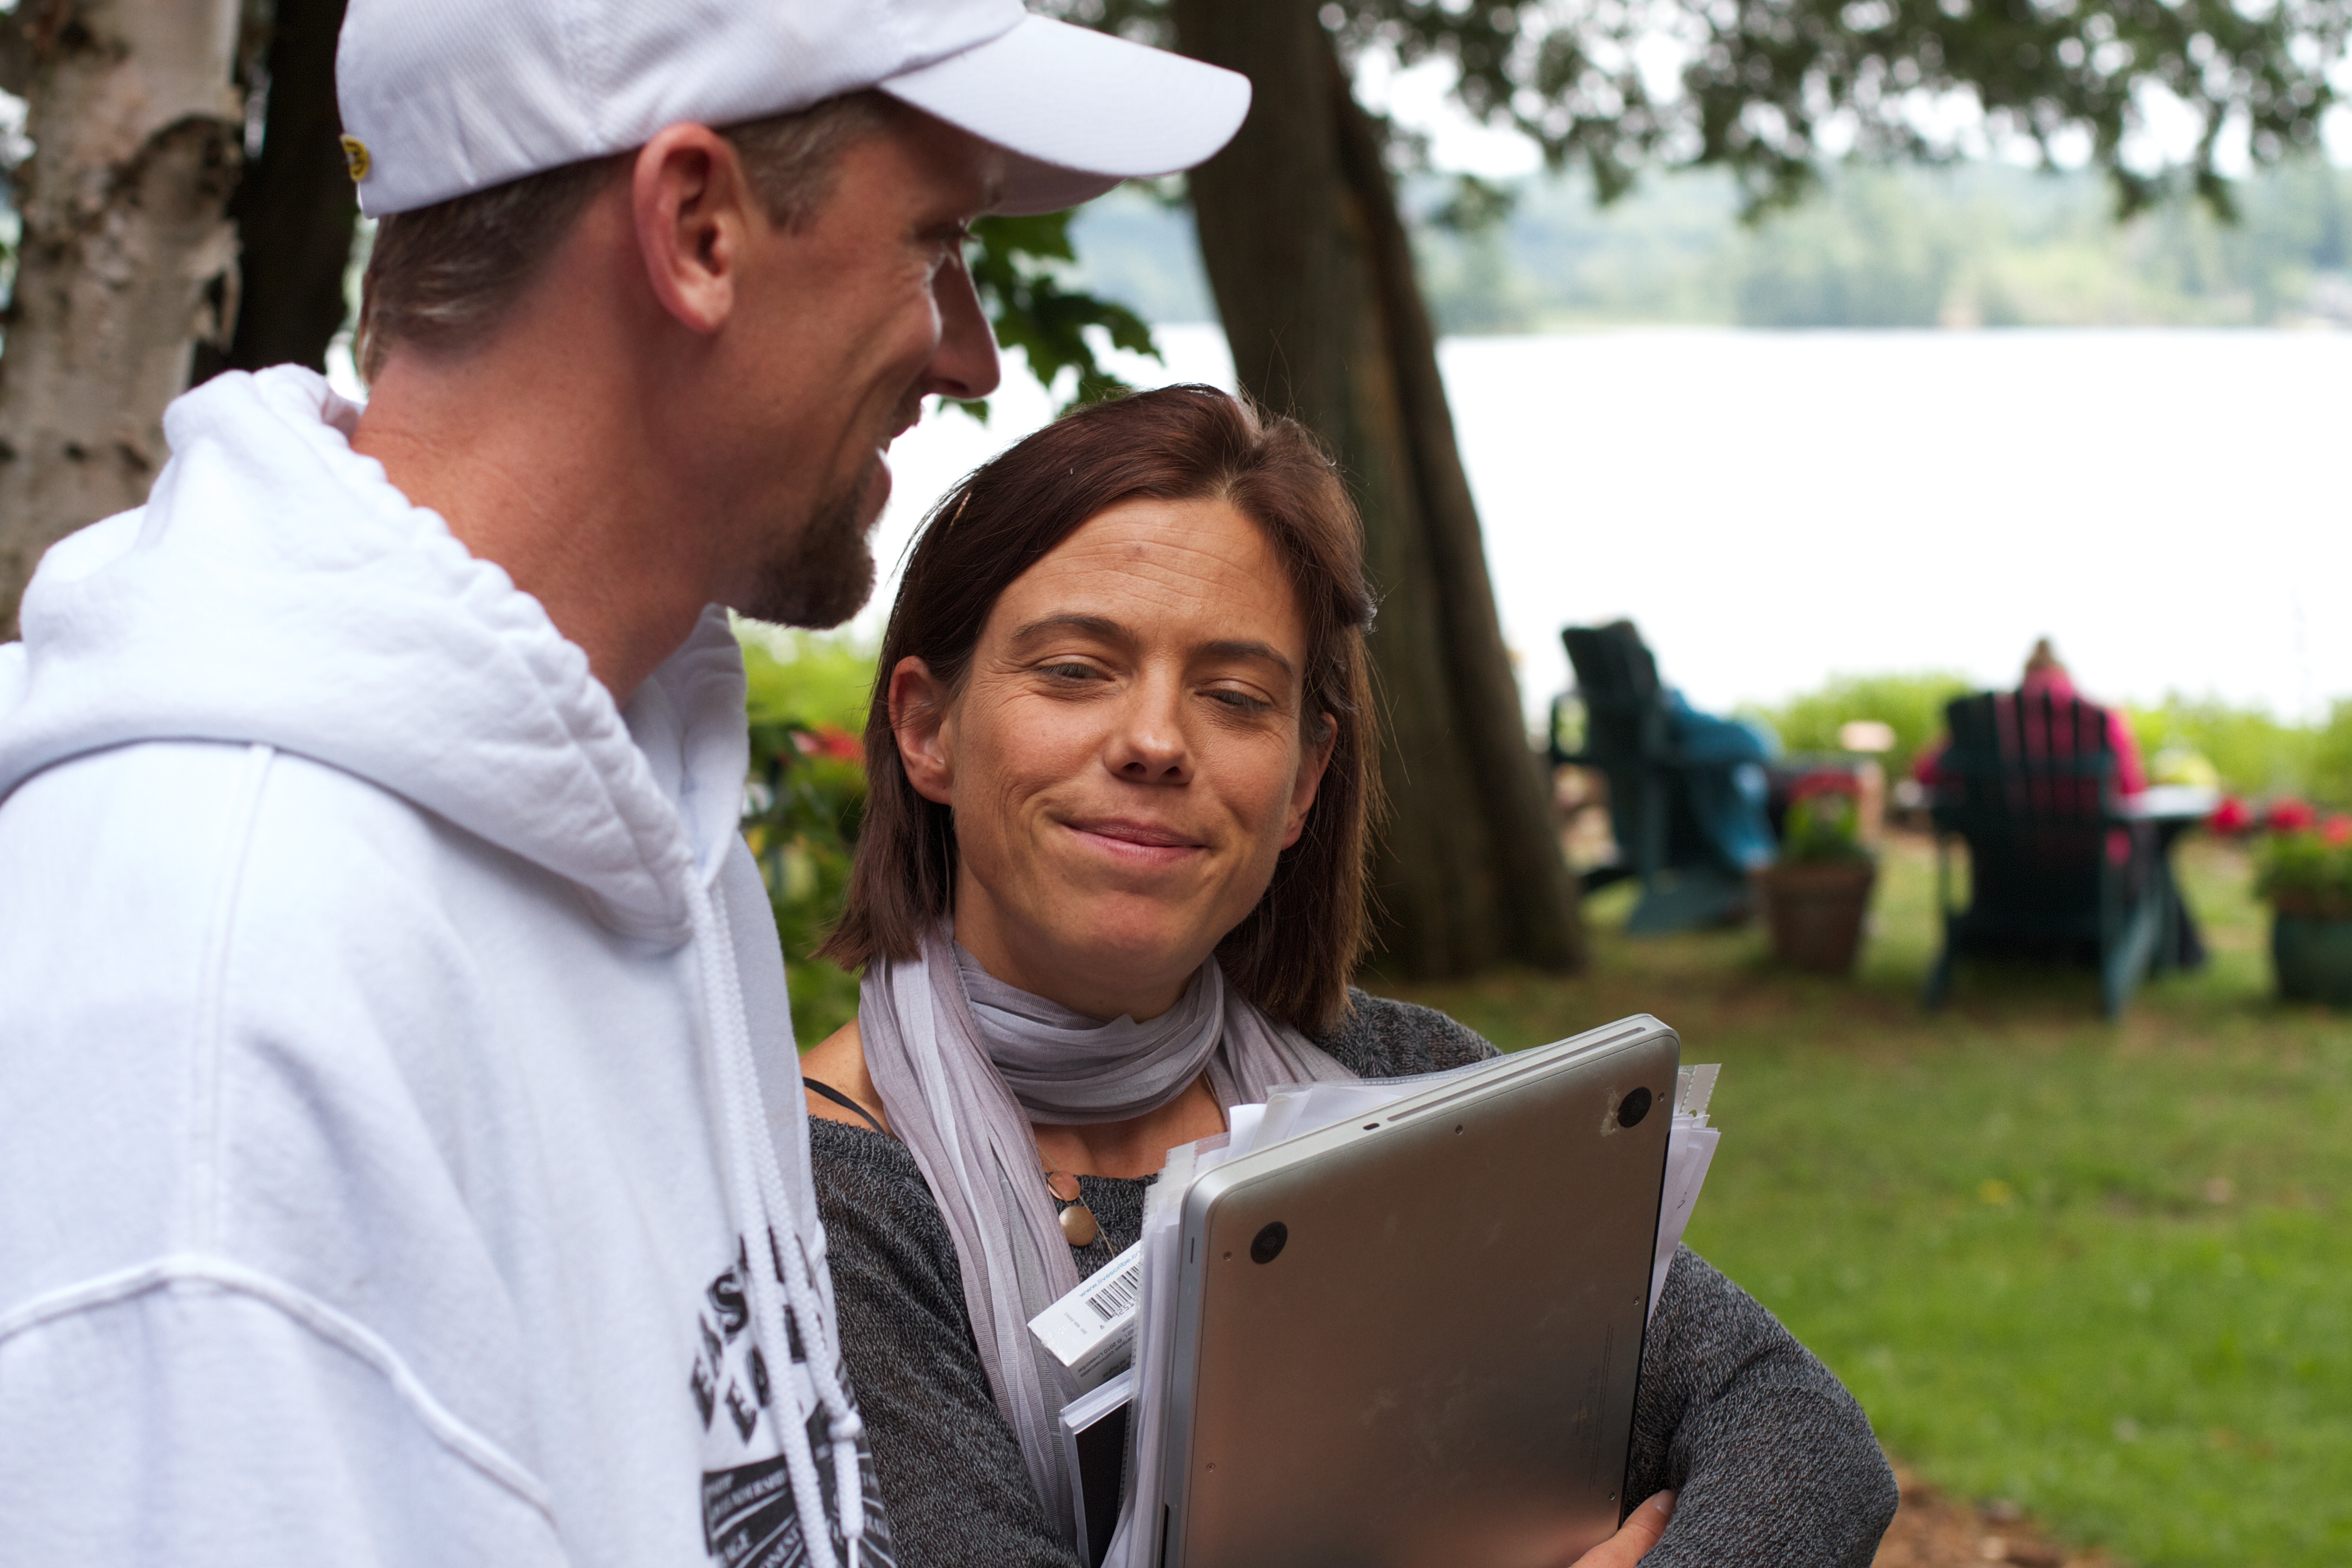
person, people, youth, community, unplugd12